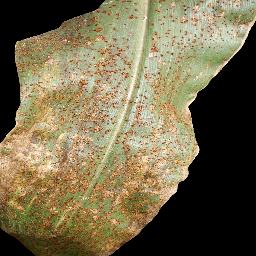
Label: Corn_(Maize)___Common_Rust